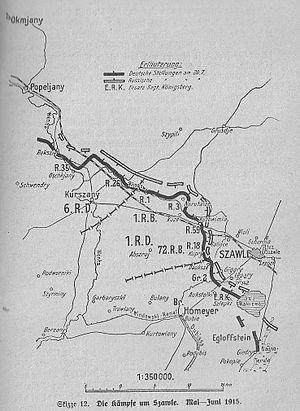
La 1ʳᵉ division de réserve est une unité de l'armée allemande qui participe à la Première Guerre mondiale.